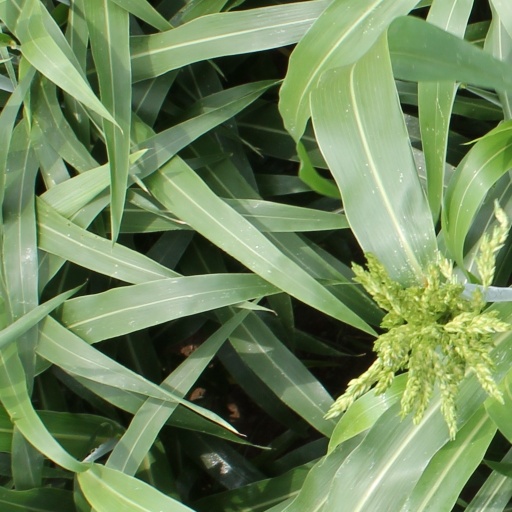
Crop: sorghum